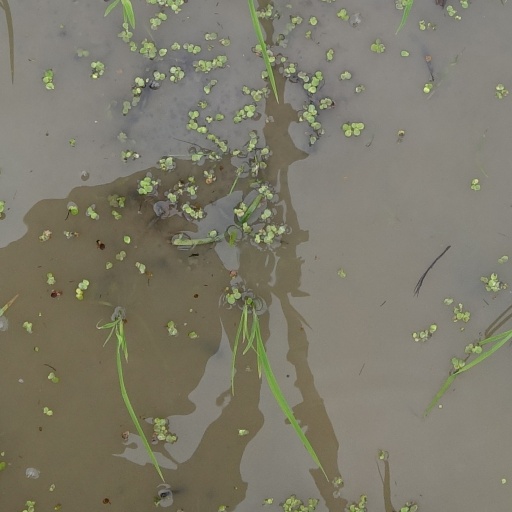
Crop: rice